M.C. Kids

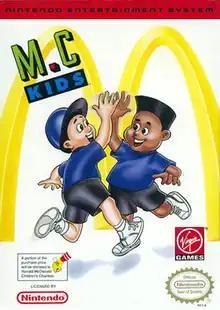
Cover of the North American NES version

M.C. Kids (McDonaldland) is a 1992 platform video game developed and published by Virgin Games. It was initially released for the Nintendo Entertainment System in February 1992 in North America, and by Ocean Software in May 1993 in Europe. As a licensed product for the McDonald's fast food restaurant chain, the game stars two children named Mack and Mick who venture into the fantasy world of McDonaldland in order to return Ronald McDonald's magical bag which has been stolen by the Hamburglar. The game was created by four people in eight months: Darren Bartlett (art and level design) Gregg Iz-Tavares and Dan Chang (programming) and Charles Deenen (audio).